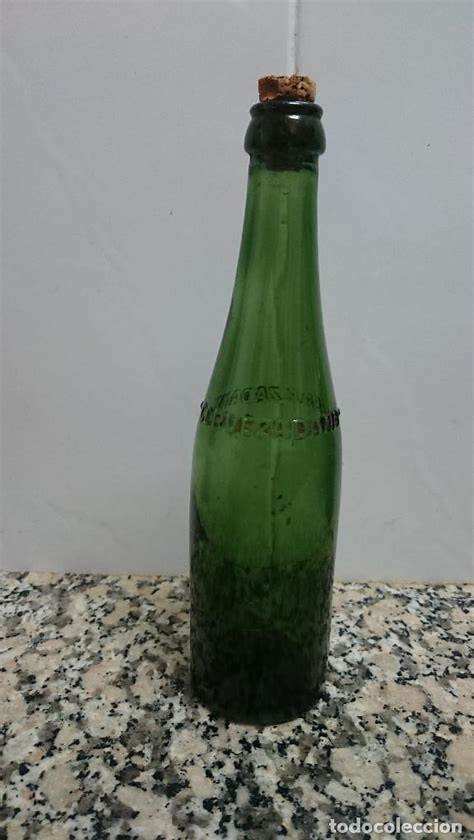
Waste category: glass